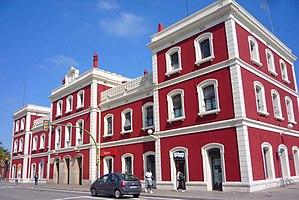
La gare de Mataró est une gare ferroviaire espagnole qui appartient à ADIF, située sur le territoire de la commune de Mataró, dans la comarque du Maresme. La gare se trouve sur la ligne de Barcelone à Maçanet-Massanes et est desservie par la ligne R1 des Rodalies de Barcelone, exploités par la Renfe.